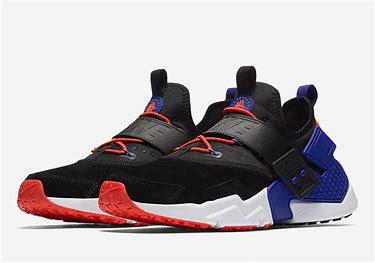
Brand: Nike
Model: Air Huarache Drift